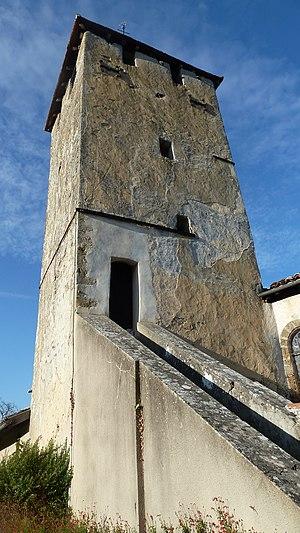
Vue du Donjon de l'église de Saint Cricq et de son escalier.
Saint-Cricq-Villeneuve est une commune du Sud-Ouest de la France, située dans le département des Landes.